Rockwell B-1 Lancer

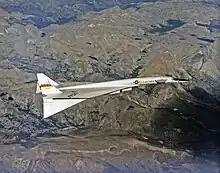
The XB-70 Valkyrie was chosen in 1957 to replace the Hustler but suffered as a result of a switch in doctrine from a high- to a low-altitude flying profile.

By the late 1950s, however, anti-aircraft surface-to-air missiles (SAMs) could threaten high-altitude aircraft, as demonstrated by the 1960 downing of Gary Powers' U-2. The USAF Strategic Air Command (SAC) was aware of these developments and had begun moving its bombers to low-level penetration even before the U-2 incident. This tactic greatly reduces radar detection distances through the use of terrain masking; using features of the terrain like hills and valleys, the line-of-sight from the radar to the bomber can be broken, rendering the radar (and human observers) incapable of seeing it. Additionally, radars of the era were subject to "clutter" from stray returns from the ground and other objects, which meant a minimum angle existed above the horizon where they could detect a target. Bombers flying at low altitudes could remain under these angles simply by keeping their distance from the radar sites. This combination of effects made SAMs of the era ineffective against low-flying aircraft. The same effects also meant that low-flying aircraft were difficult to detect by higher-flying interceptors, since their radar systems could not readily pick out aircraft against the clutter from ground reflections (lack of look-down/shoot-down capability).